William M. Rountree

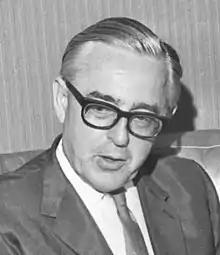
Rountree in 1971

William "Bill" Manning Rountree, Jr. (March 28, 1917 – November 3, 1995) was an American diplomat who most notably served as U.S. Ambassador to Pakistan (1959–1962), Sudan (1962–1965), South Africa (1965–1970) and to Brazil from 1970 to 1973 (his retirement).